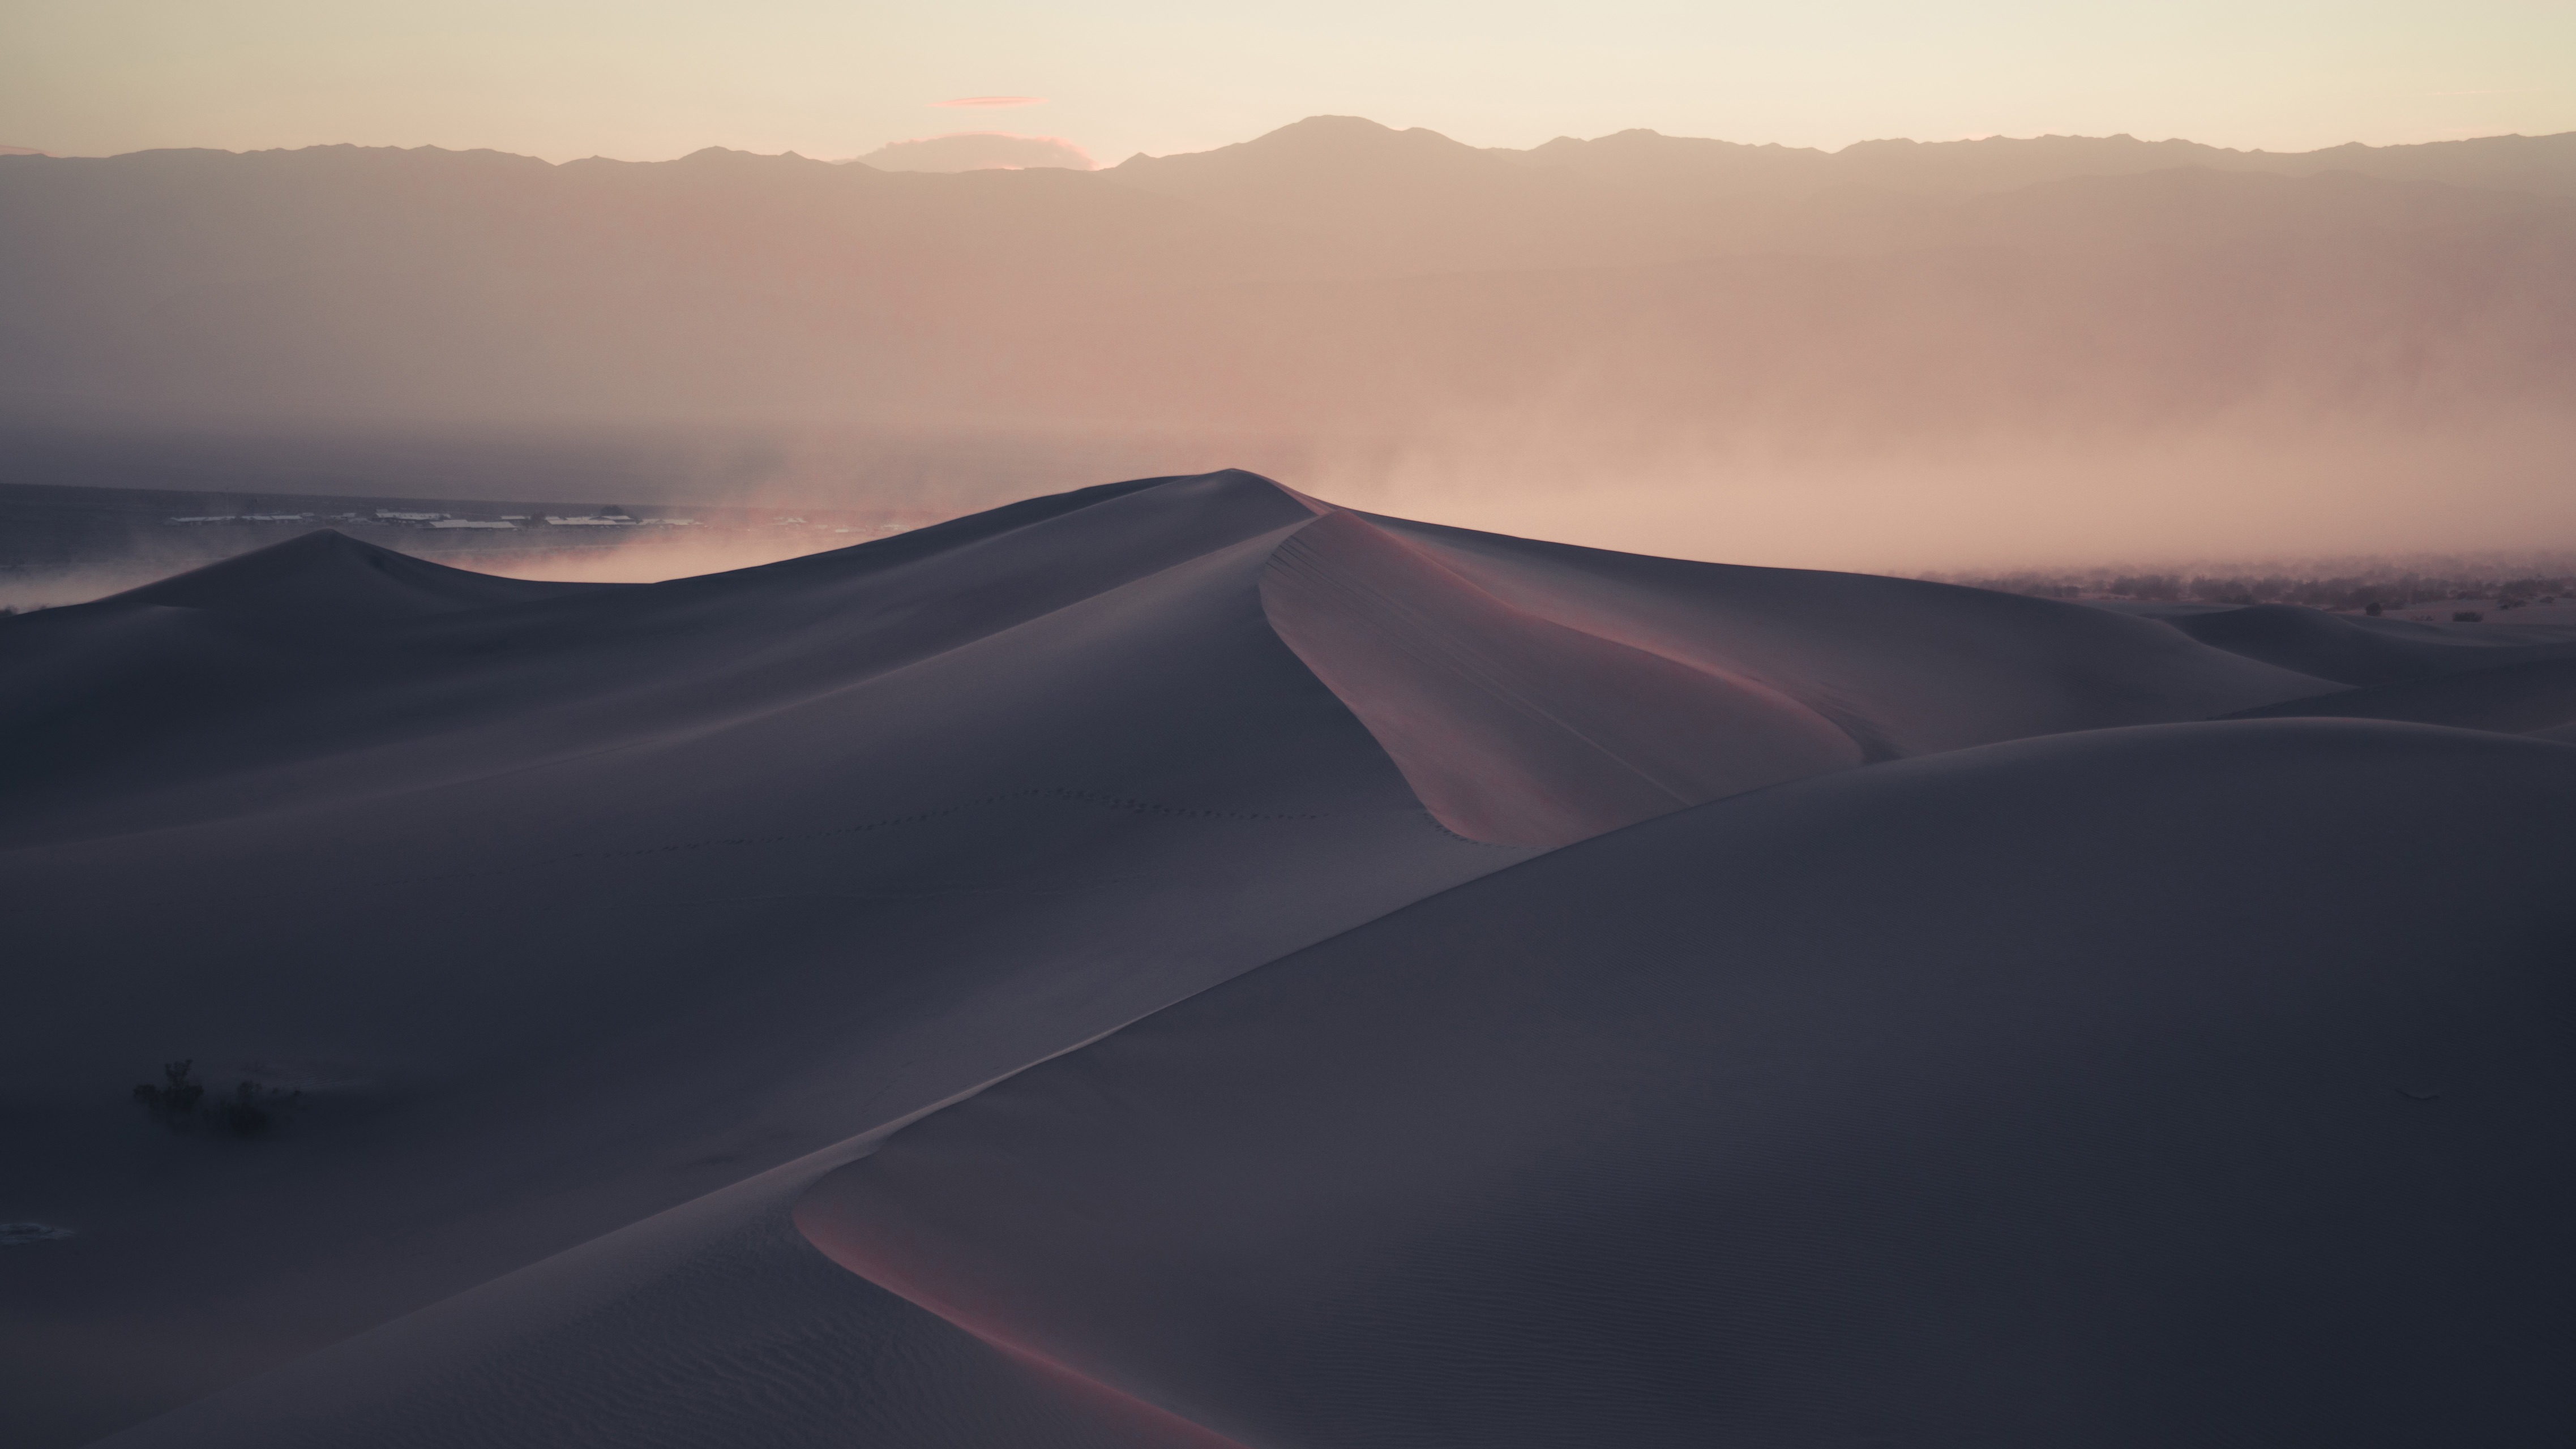
landscape, sand, horizon, mountain, cloud, sunrise, morning, hill, desert, dune, dawn, dusk, plateau, habitat, landform, erg, natural environment, geographical feature, atmospheric phenomenon, aeolian landform